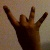
The image shows a hand gesture representing the number 8 in Indian Sign Language.